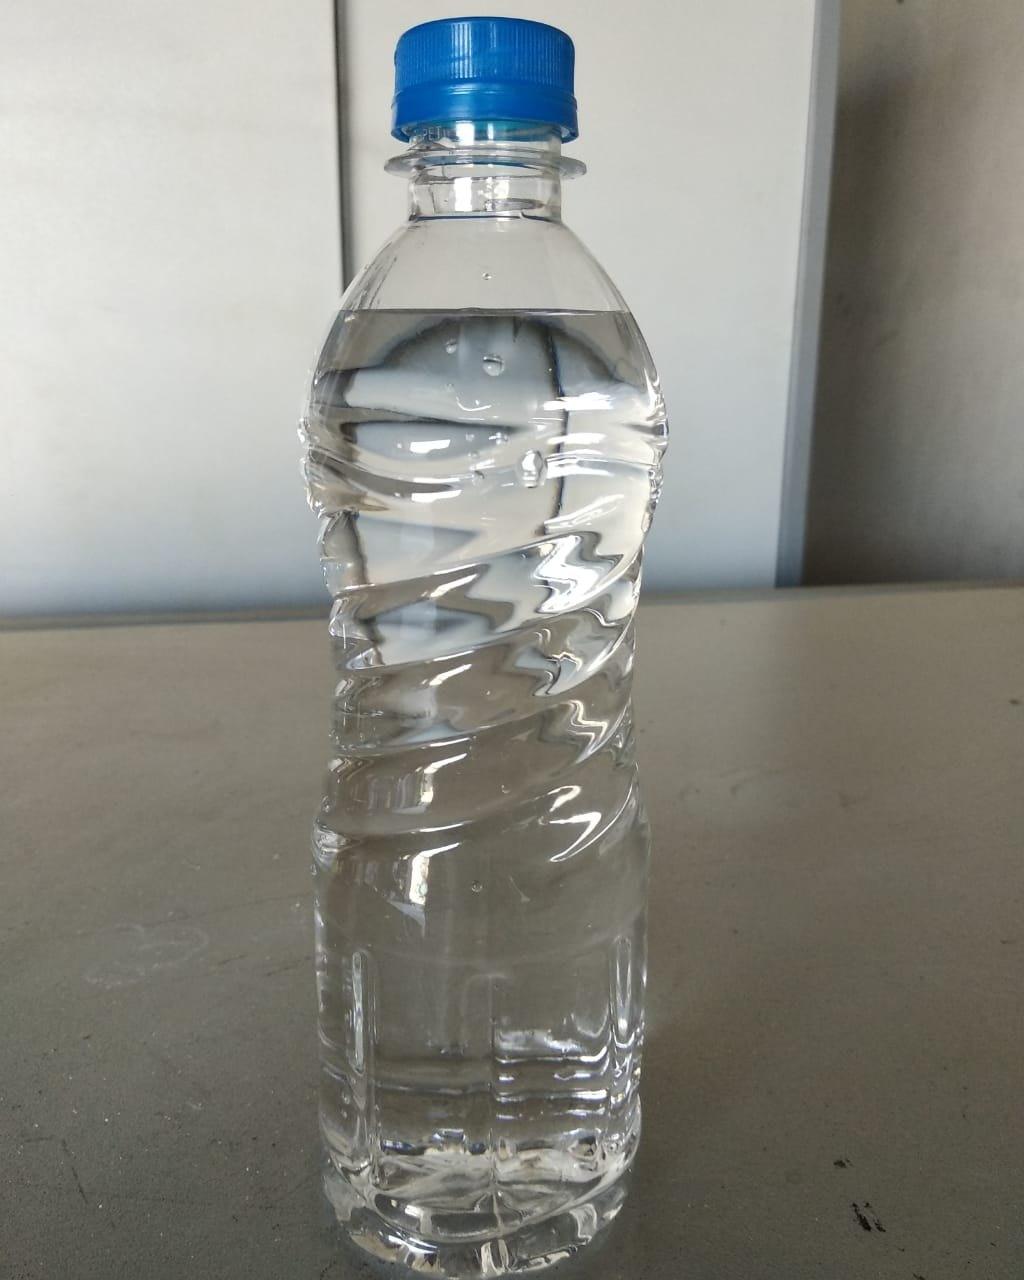
Waste category: plastic